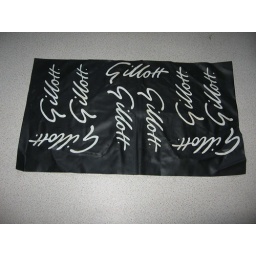
A black plastic tub wrap with white painted Gillott logos. Measures 14 1/2'' by 8 1/2''